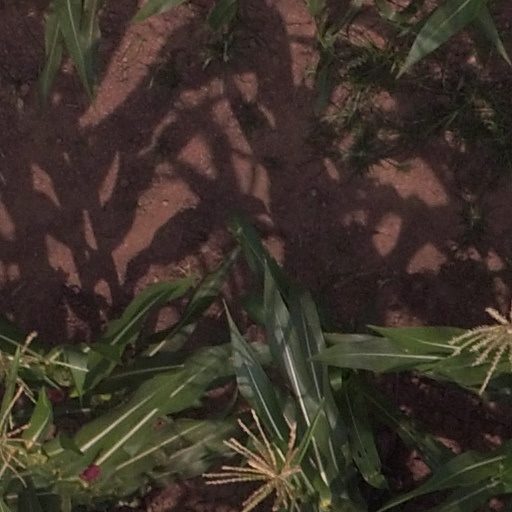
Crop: maize; corn